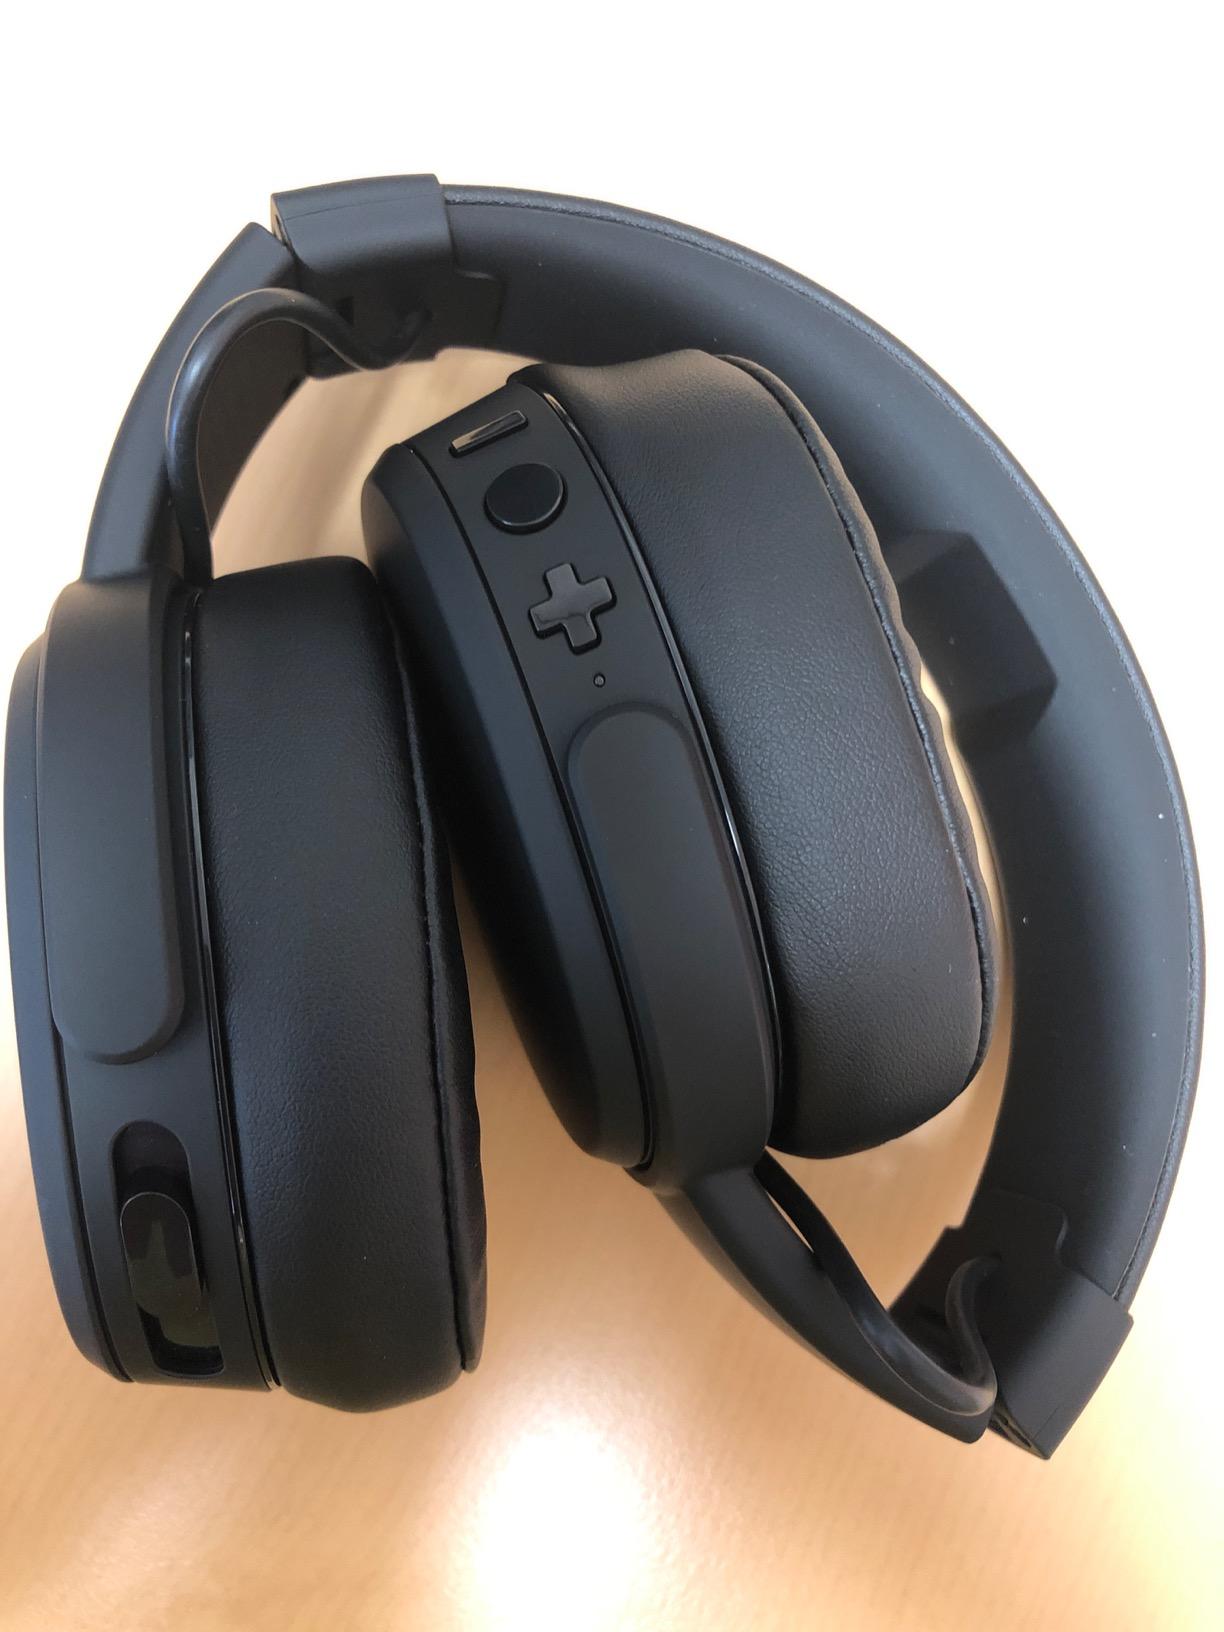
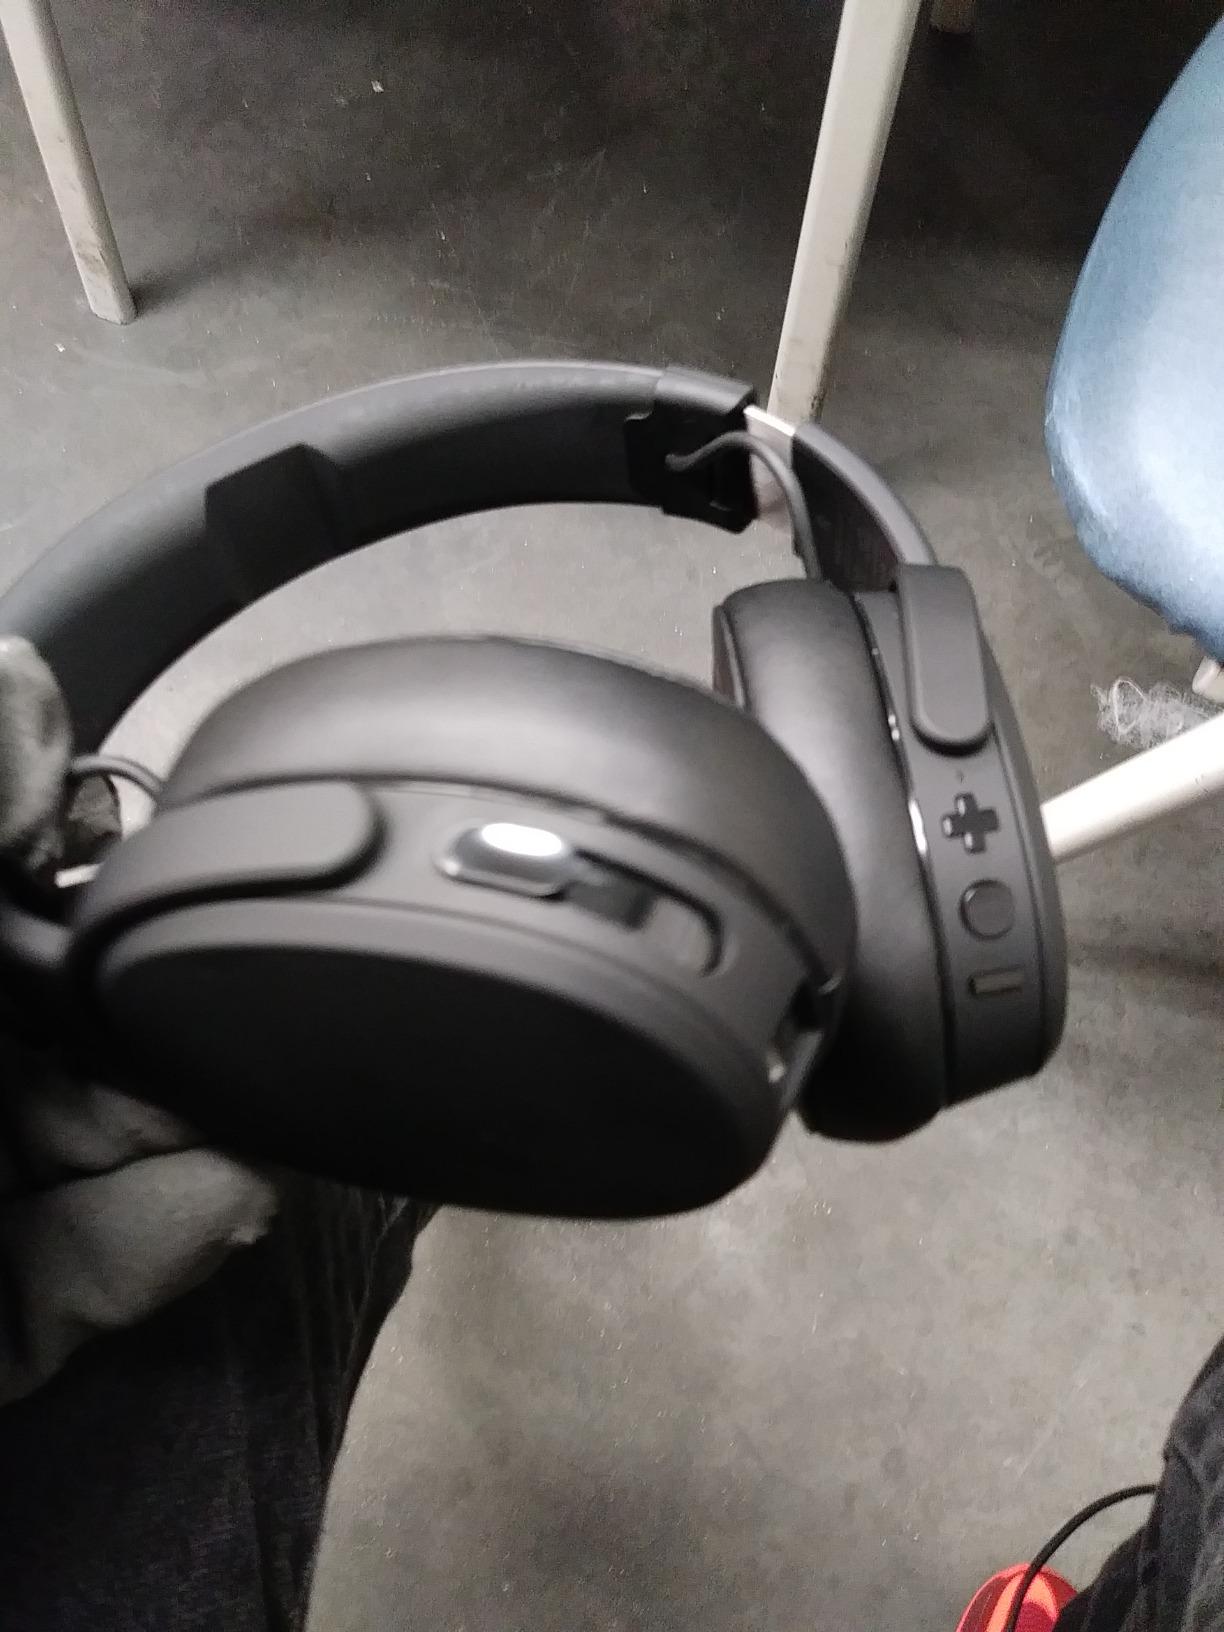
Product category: headphones
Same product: yes